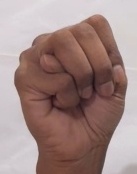
ASL sign: M